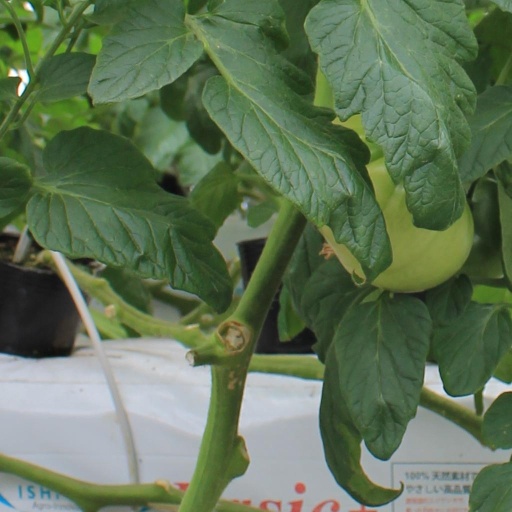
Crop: tomato